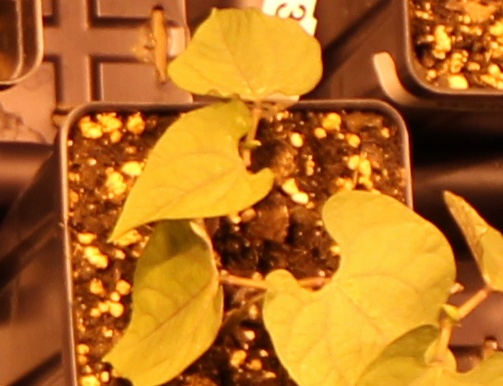
Label: Blackbean